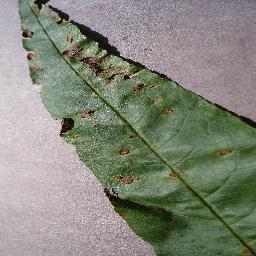
Label: Peach___Bacterial_spot